Country Roads Christmas

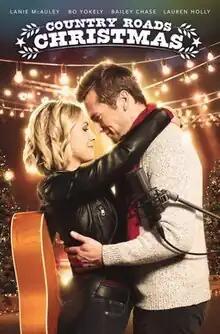

Country Roads Christmas is an American holiday film, released in 2022. It was added to Fox Nation on November 27, 2022.